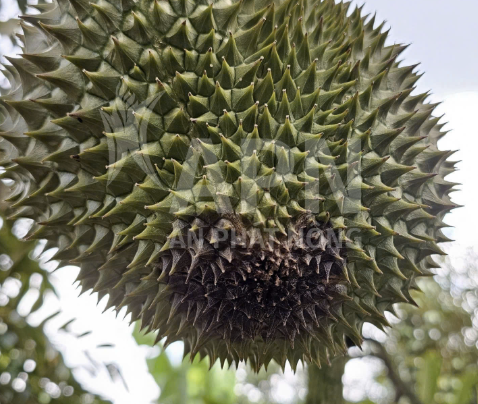
Label: fruit_rot